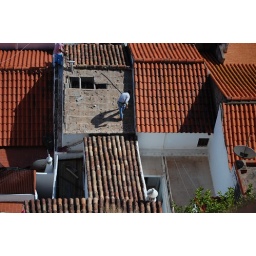
This photo of roofers was taken looking down from the walls of the castle in Silves, the old Moorish capital of Portugal.